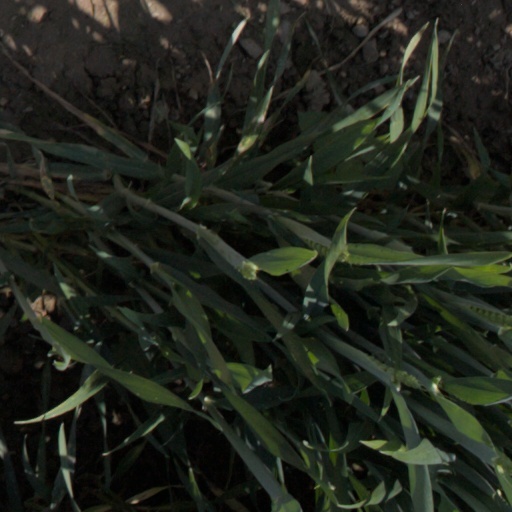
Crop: wheat